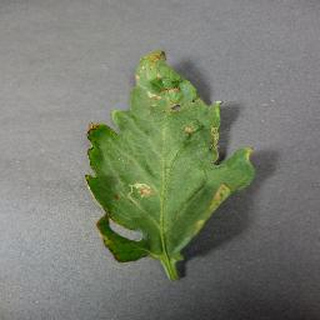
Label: tomato_bacterial_spot